Morris Cohen (spy)

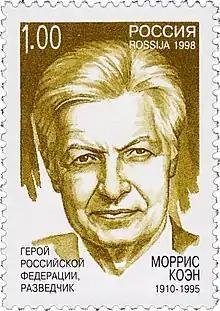
Cohen on a 1998 Russian stamp

In 1941, Cohen married Lona, a Communist Party activist. She later became a spy and courier for Manhattan Project physicist Theodore Hall. They were part of a ring of atomic spies who were later revealed to have been far more damaging to US interests than the Rosenberg ring.